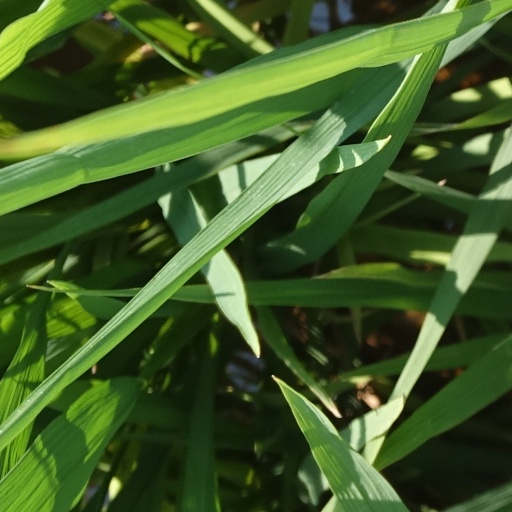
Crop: rice